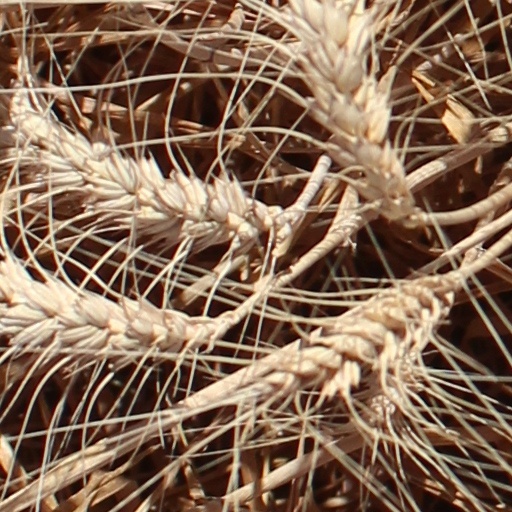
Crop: wheat